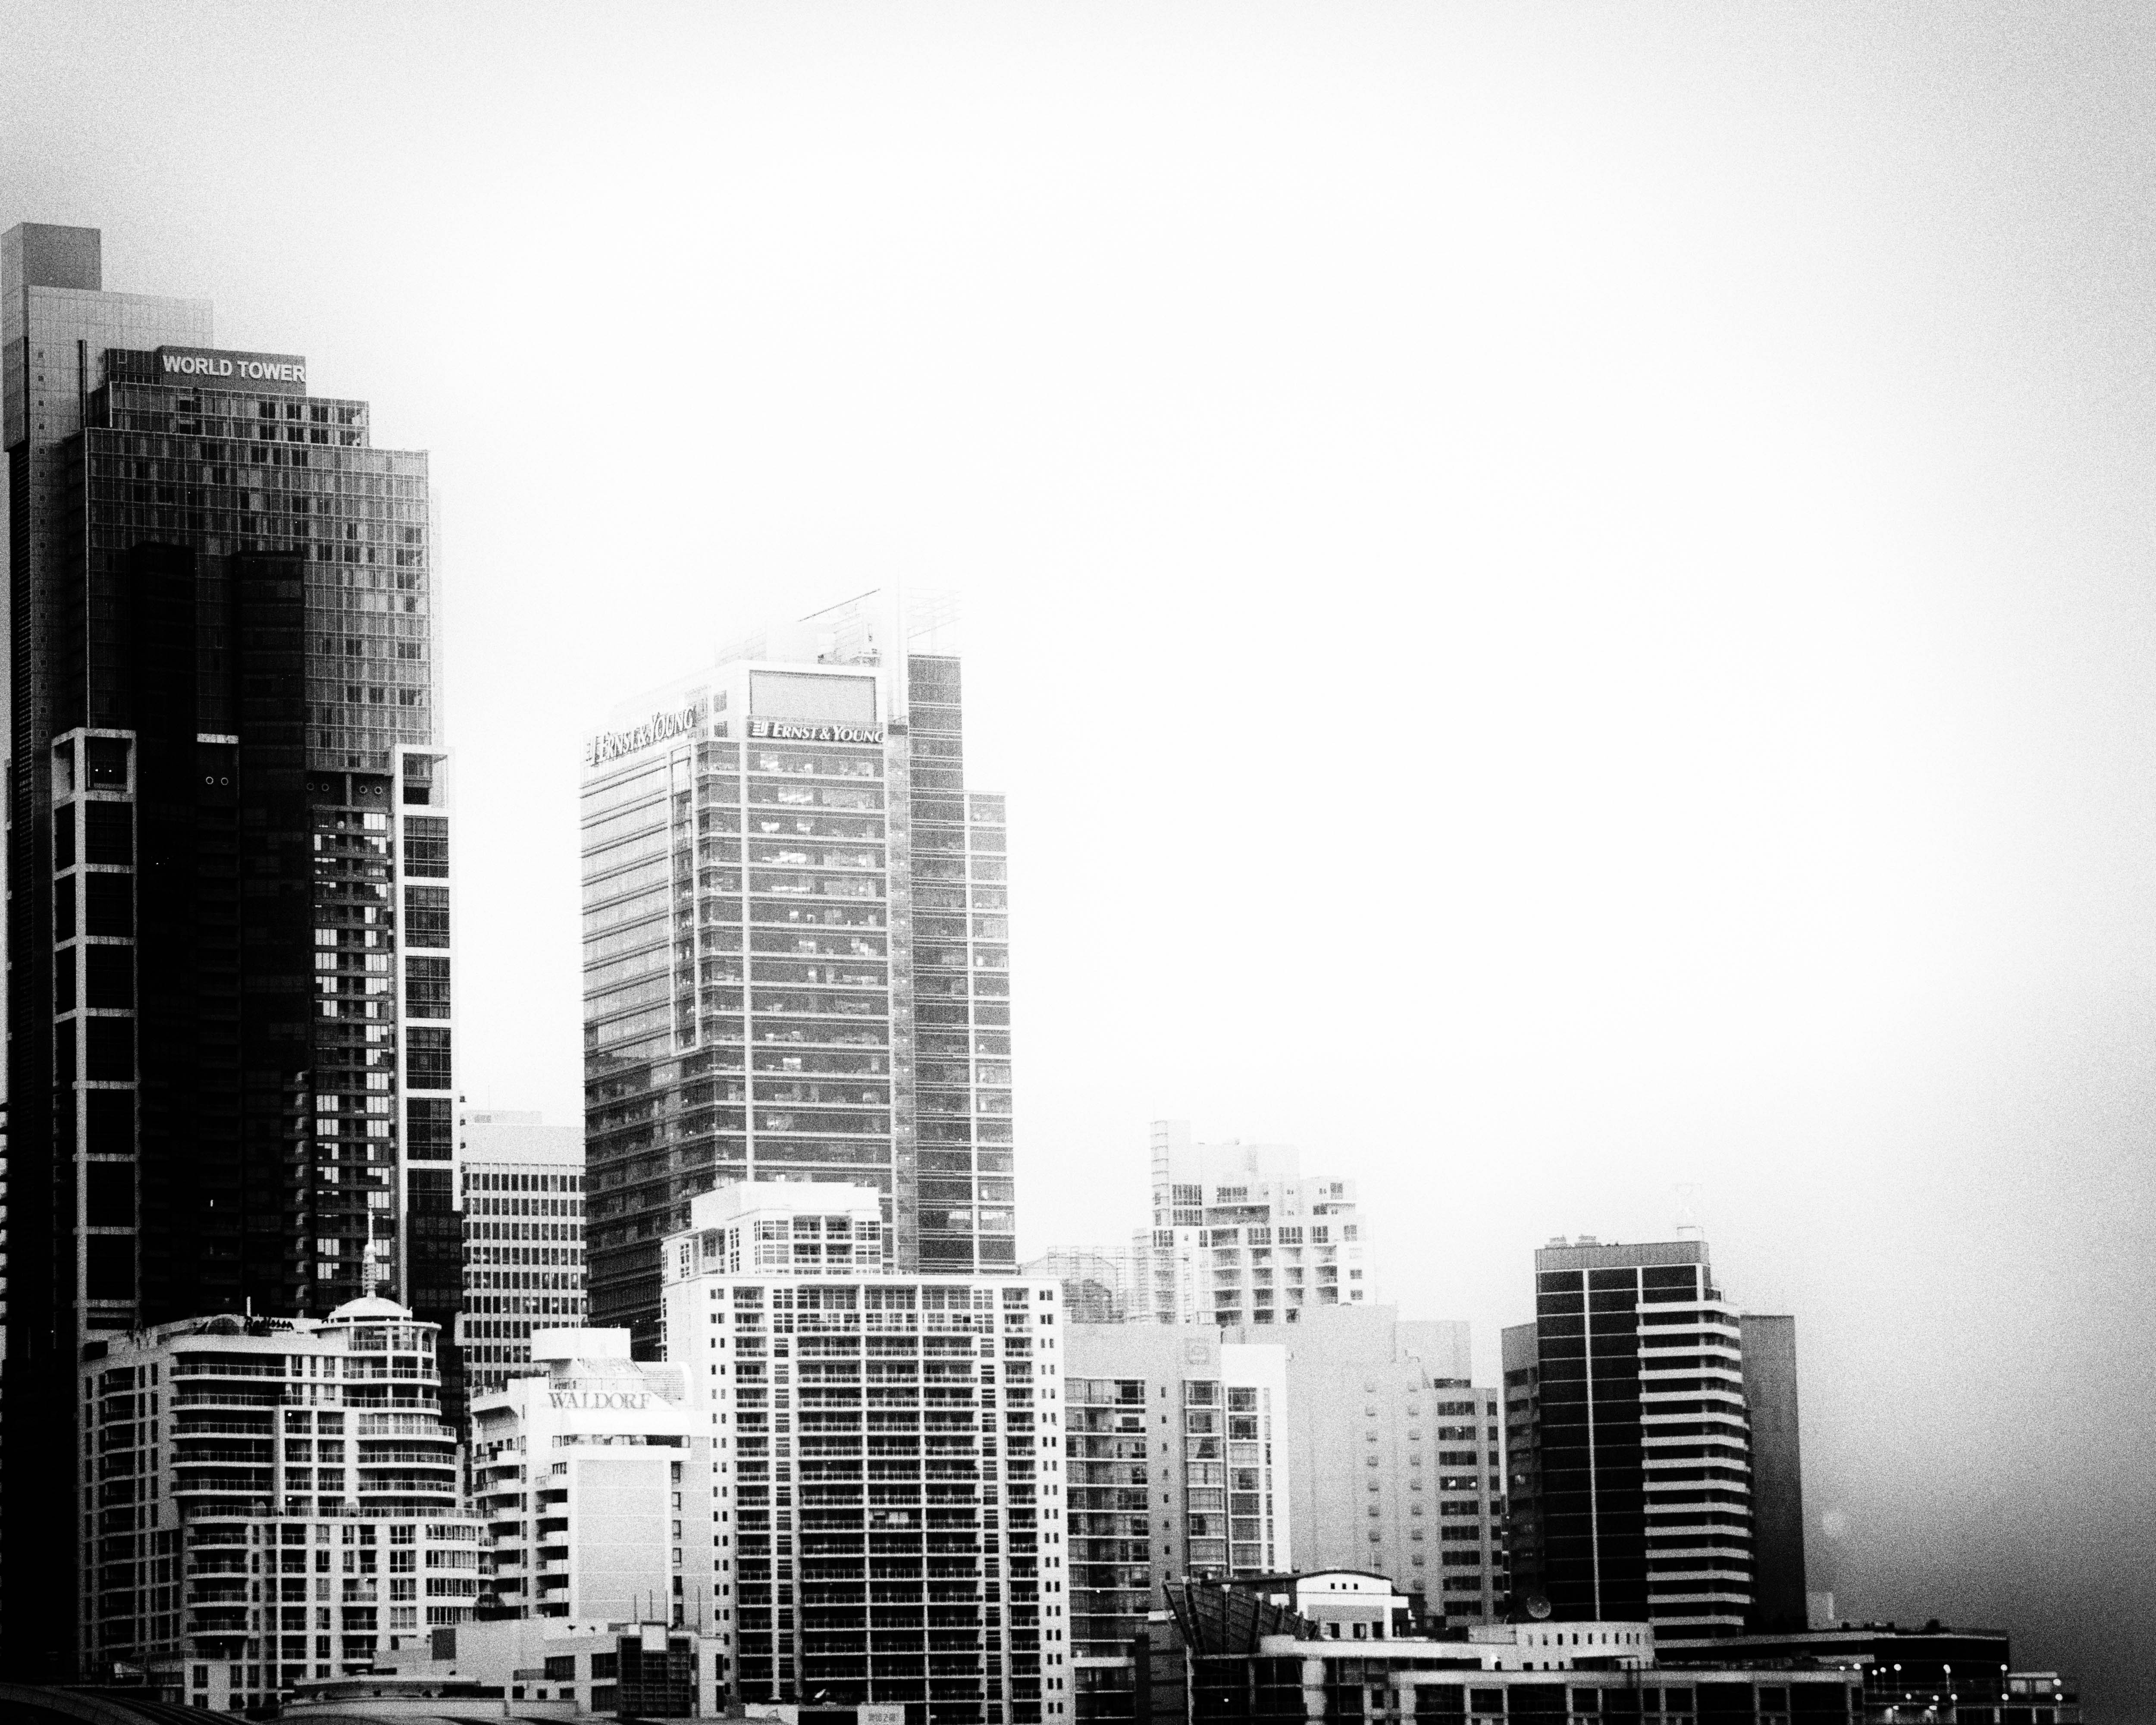
black and white, skyline, photography, view, city, skyscraper, cityscape, downtown, line, sydney, nikon, monochrome, tower block, australia, buildings, d7100, shape, metropolis, nikssilverefex, urban area, monochrome photography, residential area, atmospheric phenomenon, human settlement, metropolitan area